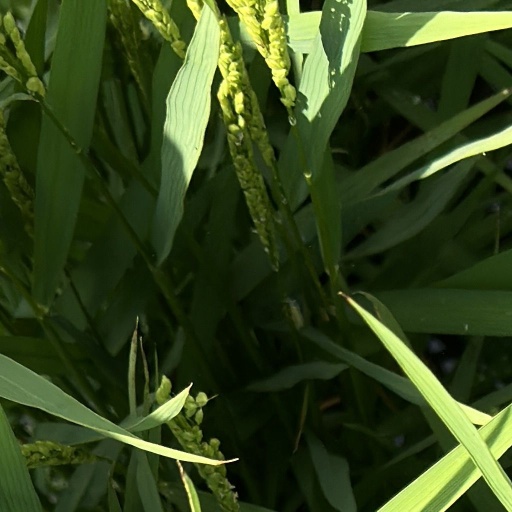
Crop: rice